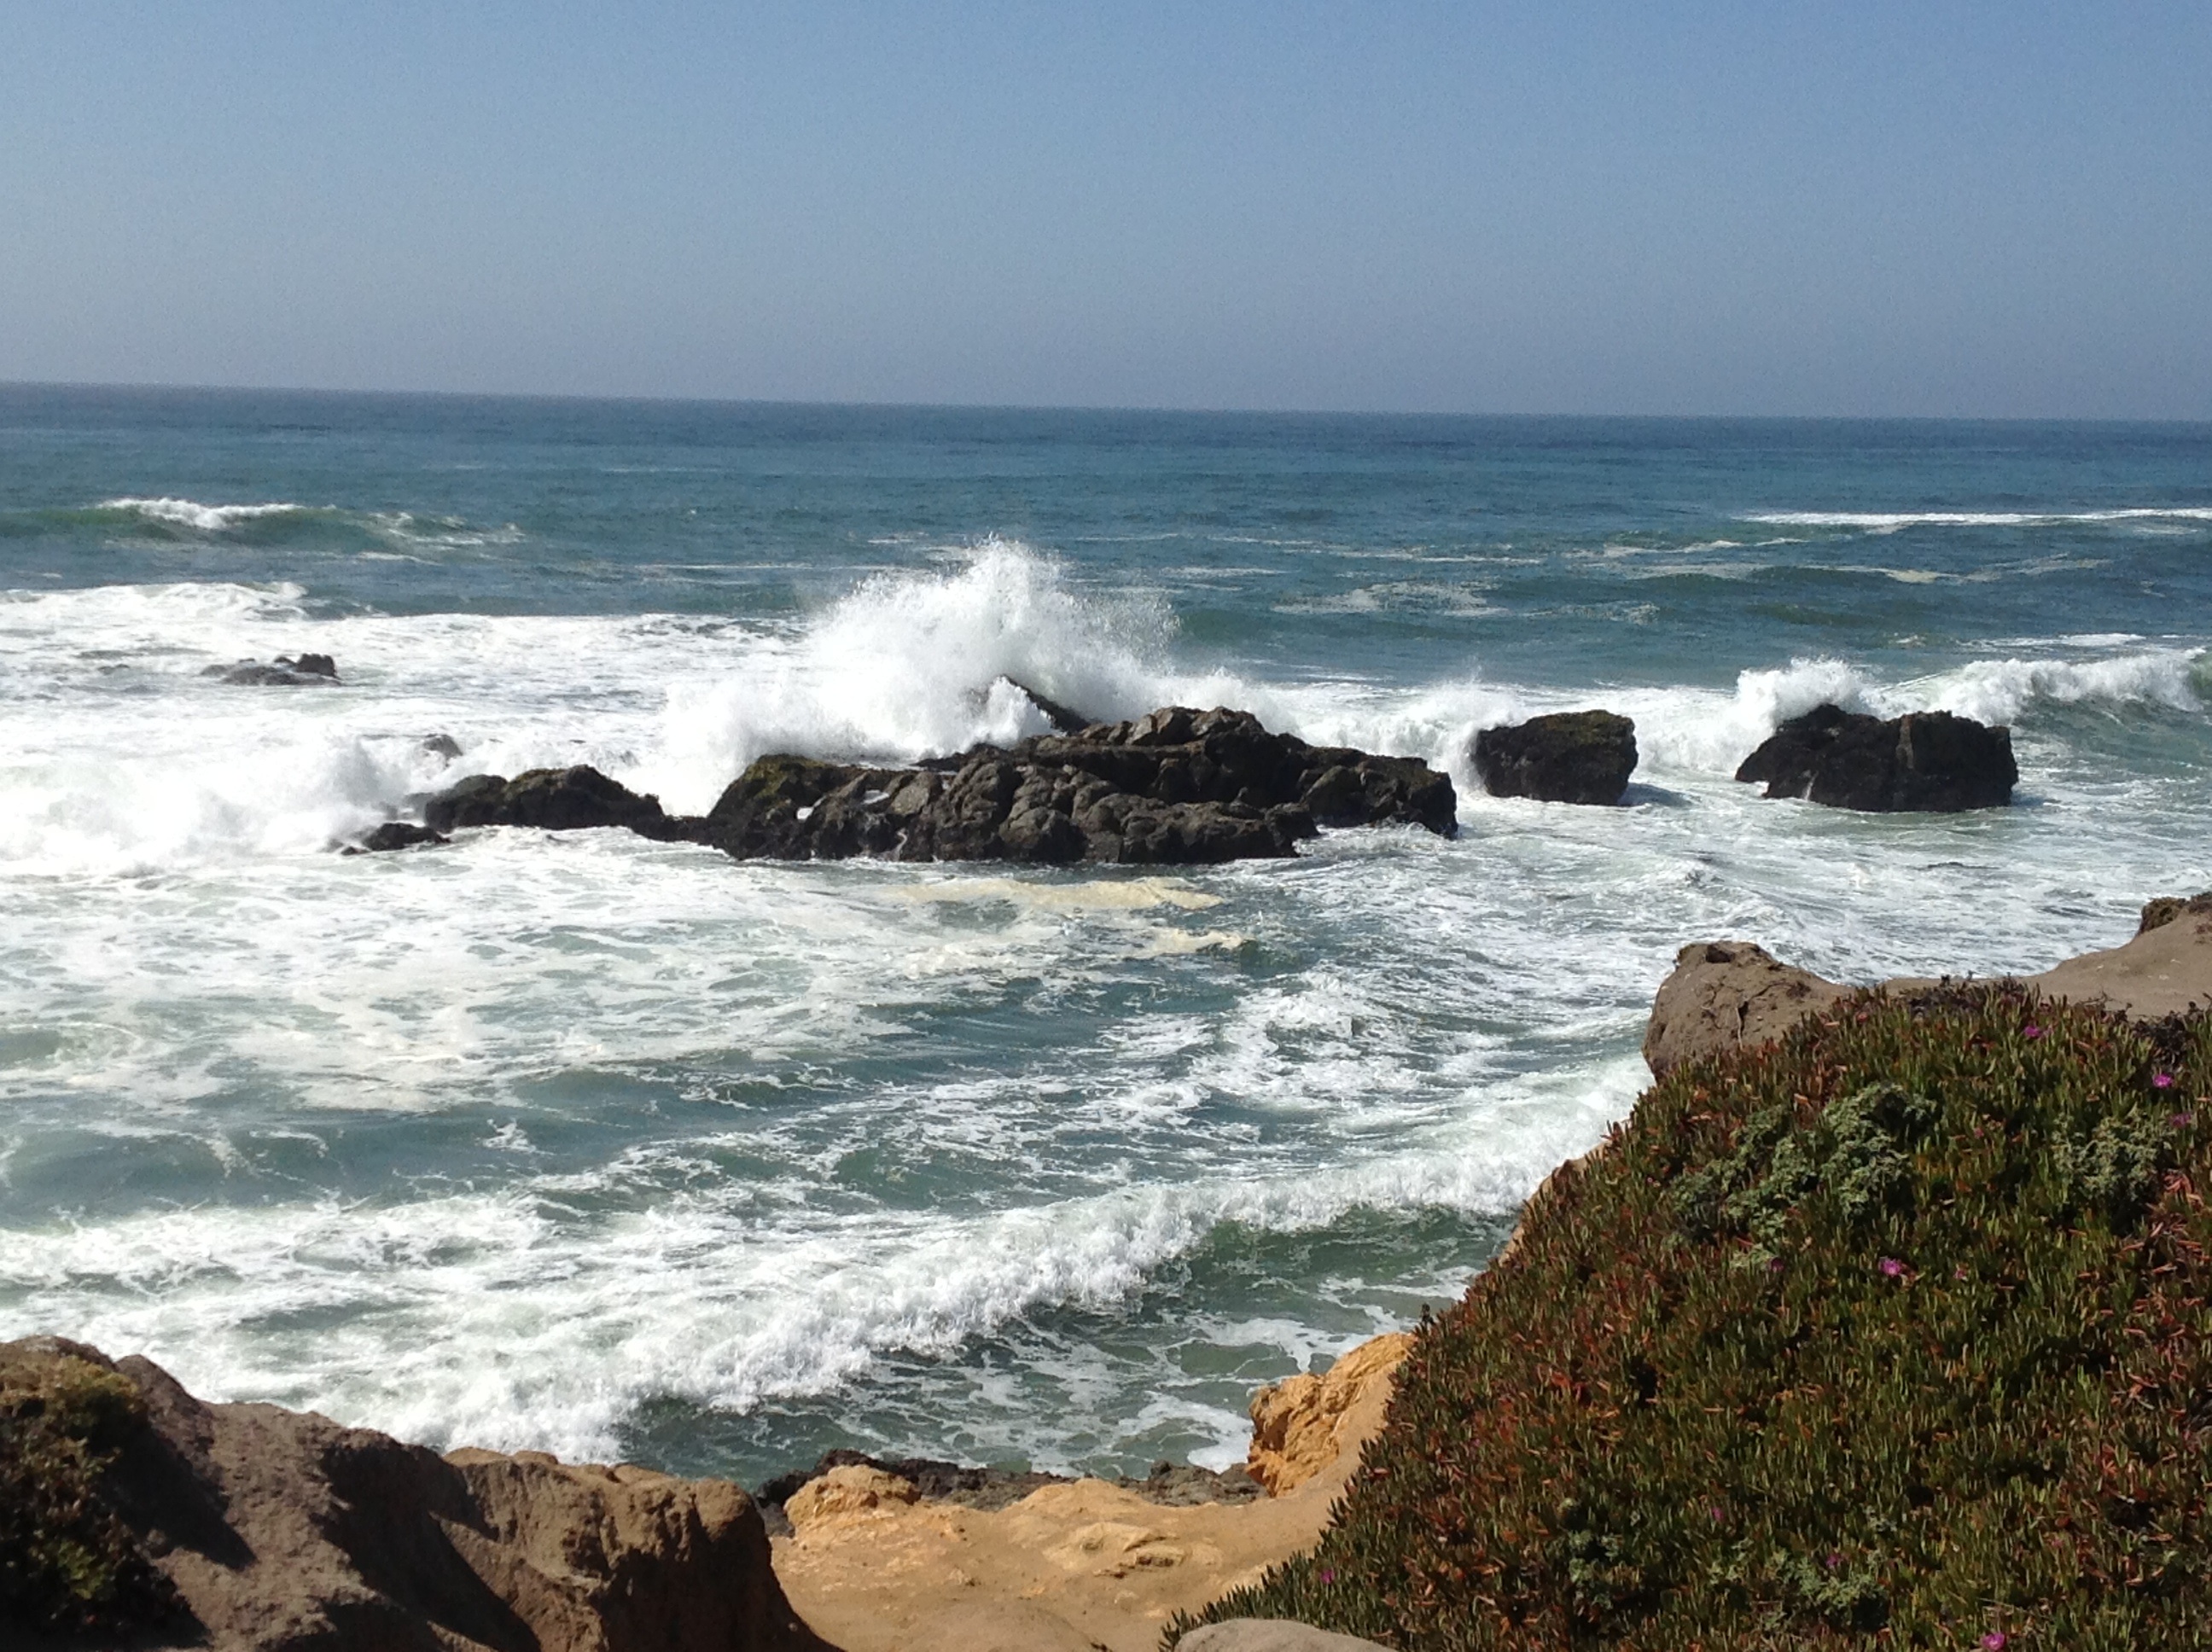
beach, sea, coast, rock, ocean, horizon, shore, wave, cliff, cove, bay, terrain, material, body of water, headland, cape, wind wave